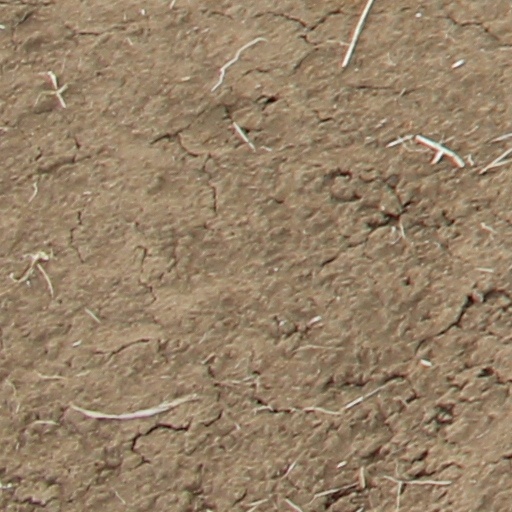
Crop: wheat